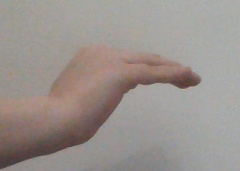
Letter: haa